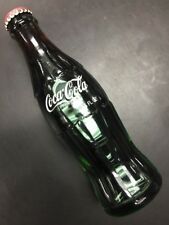
Waste category: glass